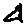
Label: 4